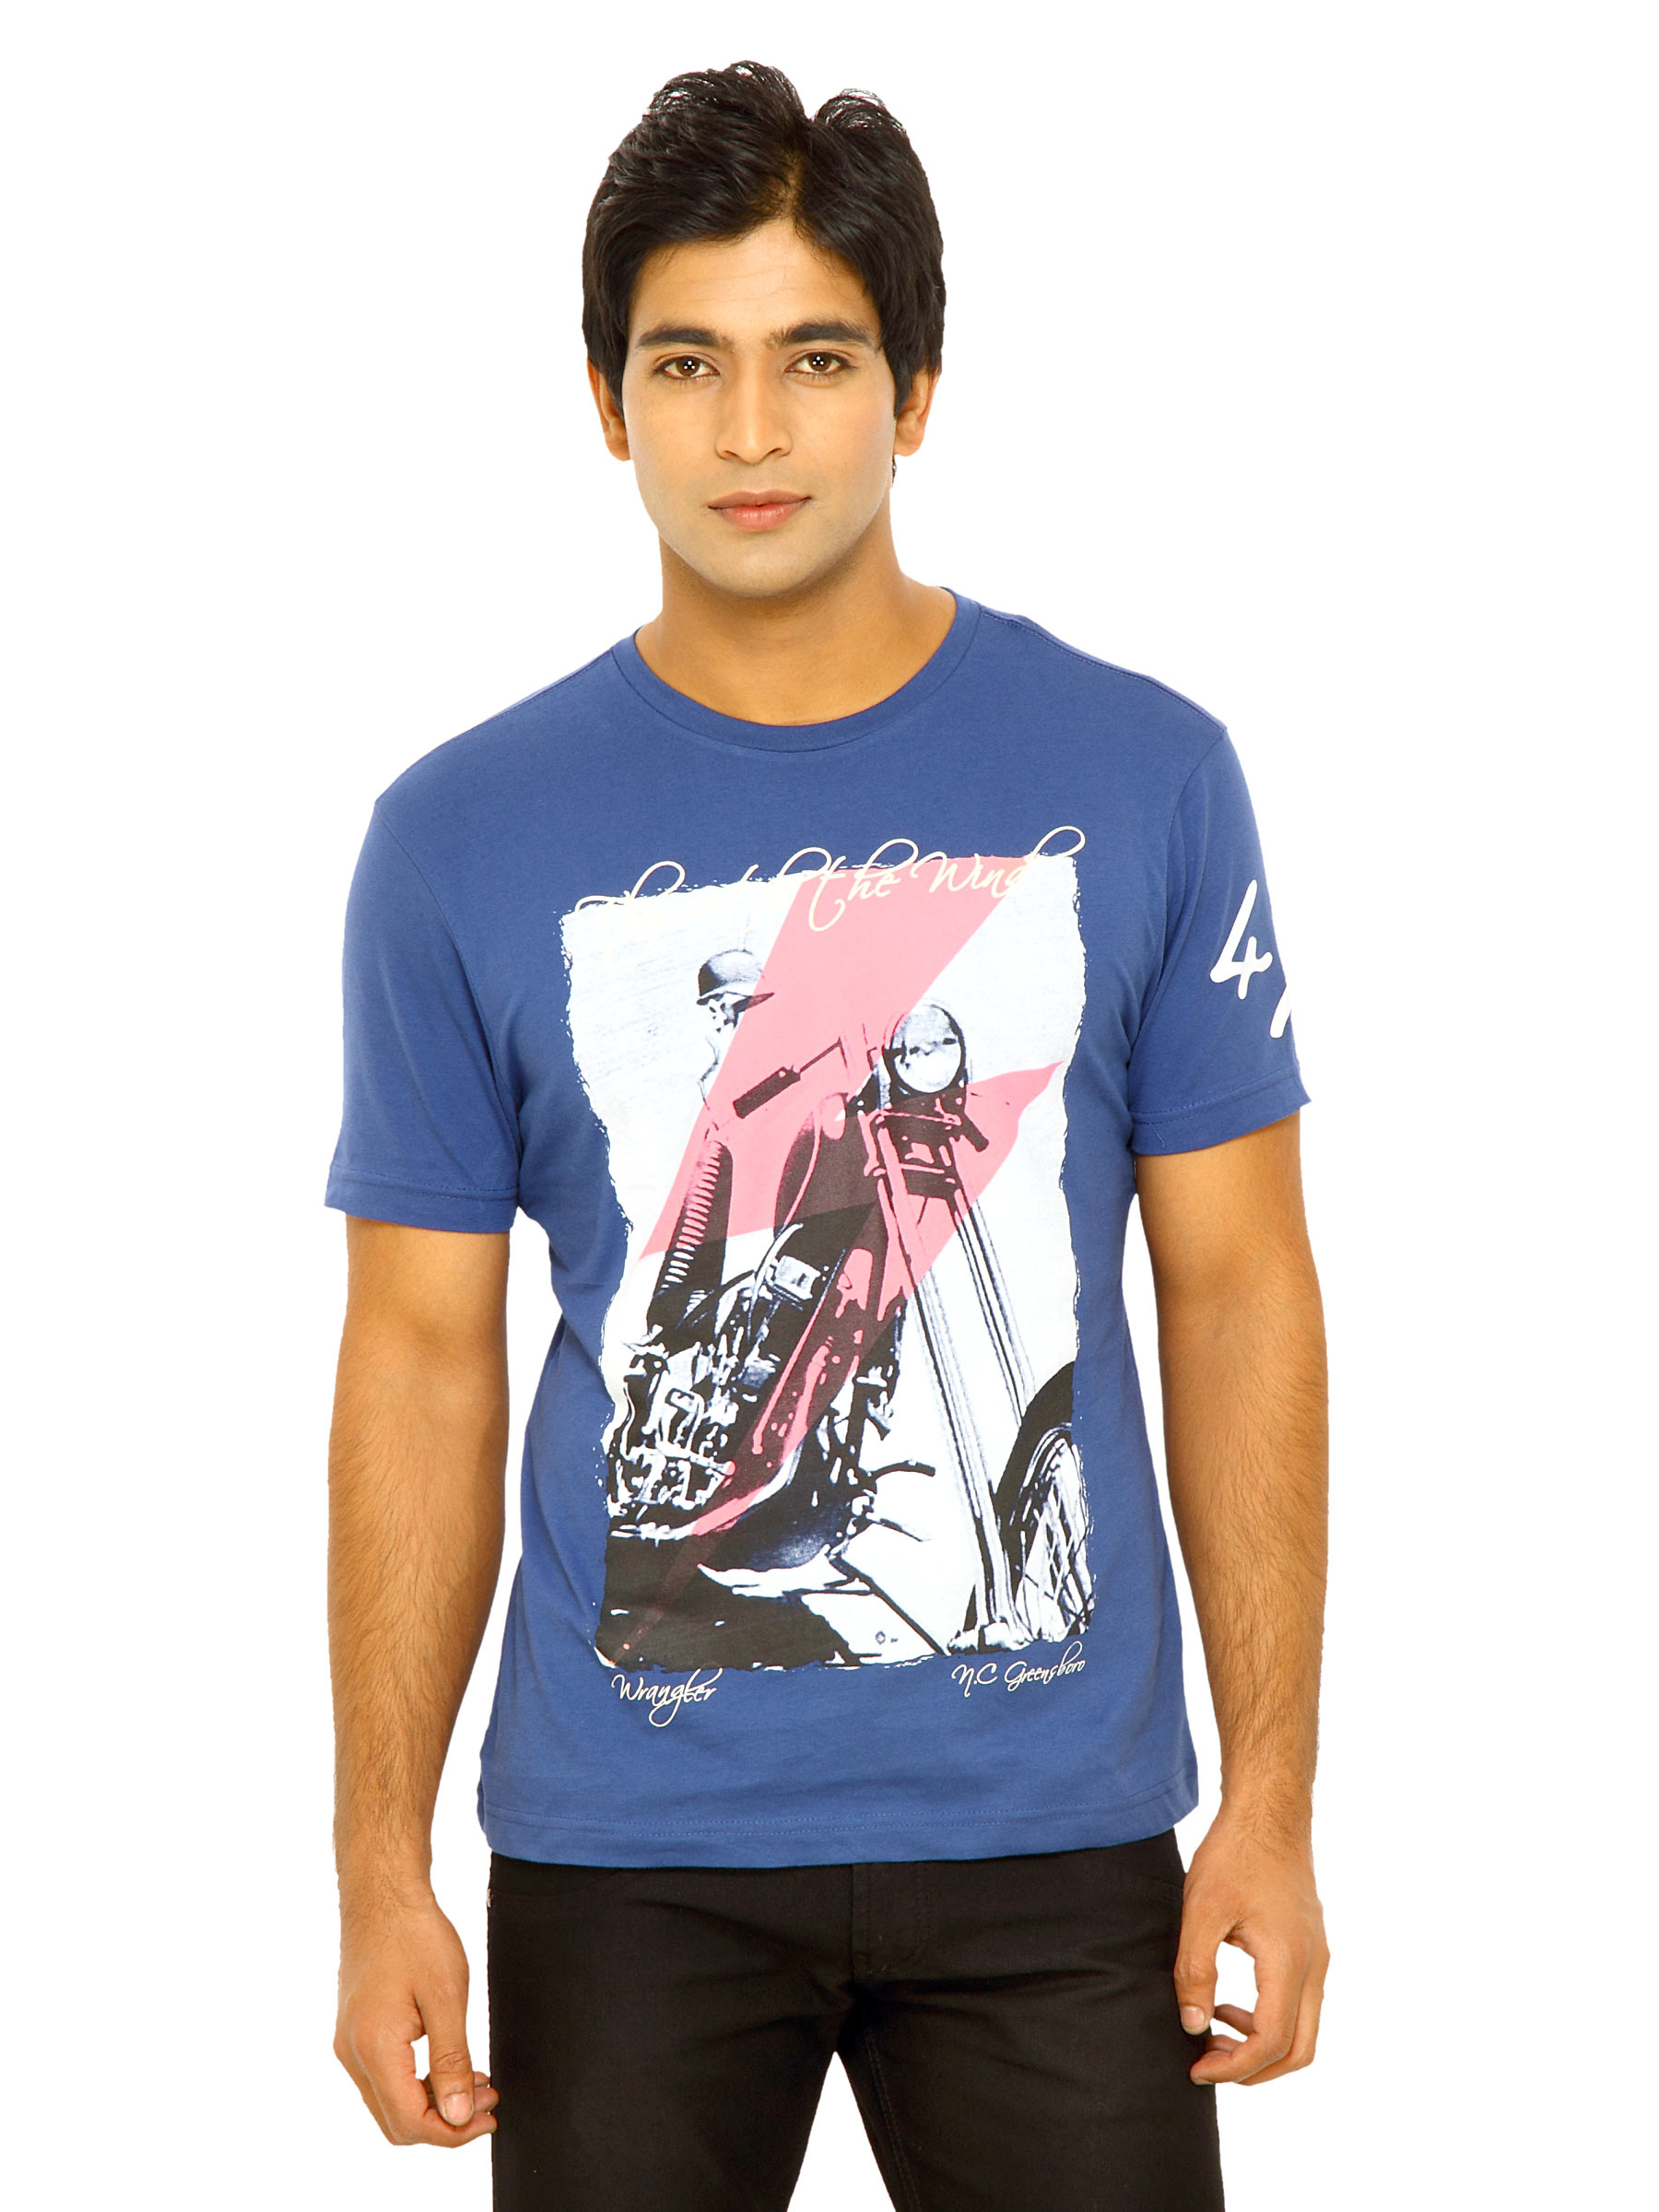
Wrangler Men Fly The Wind Blue T-Shirts
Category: Apparel / Topwear / Tshirts
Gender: Men
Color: Blue
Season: Fall 2011
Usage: Casual